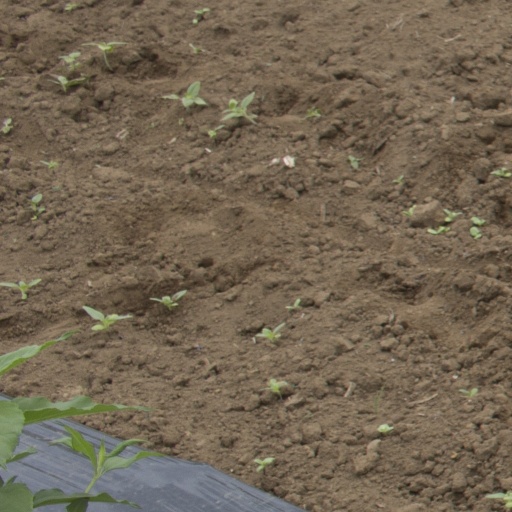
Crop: Jerusalem artichoke